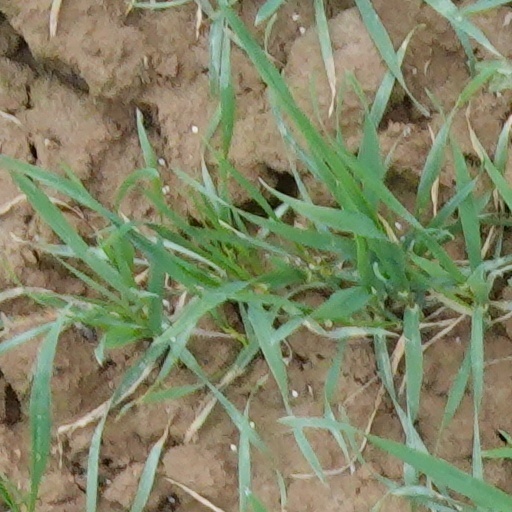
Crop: wheat